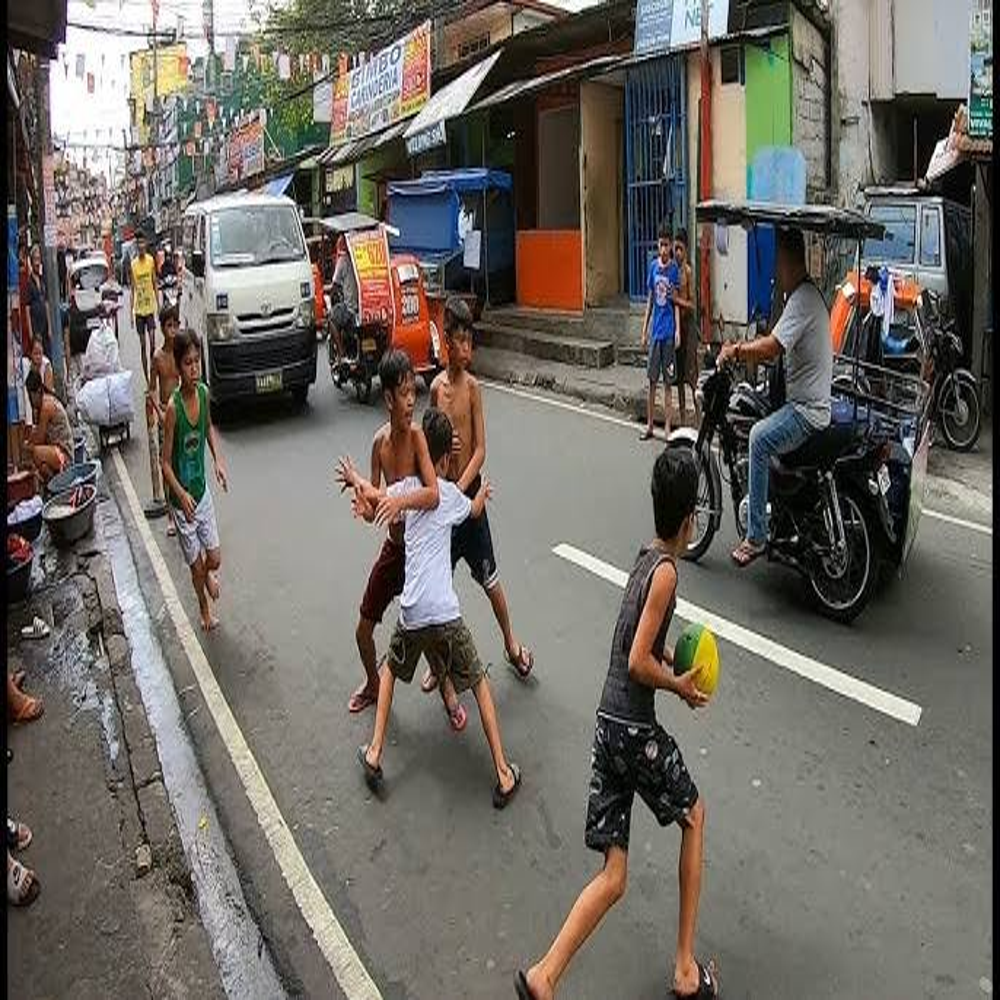
Body of water present: no
Land polluted: no
Water polluted: no